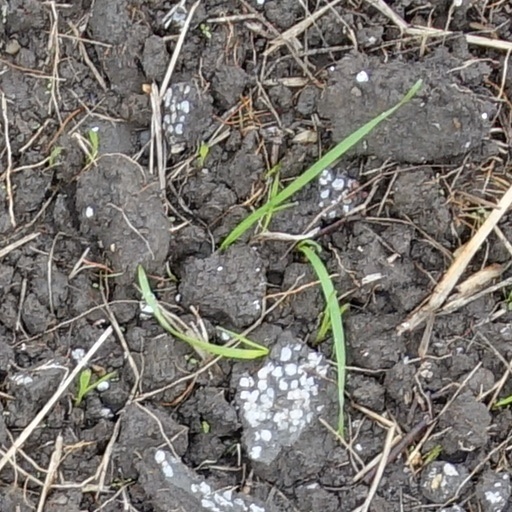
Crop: wheat